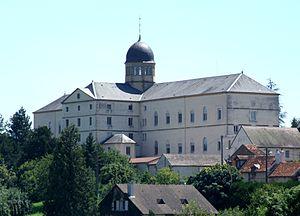
Charollesl, Saône-et-Loire, Bourgogne, FRANCE
Charolles est une commune française située dans le département de Saône-et-Loire en région Bourgogne-Franche-Comté.